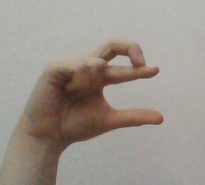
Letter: thal